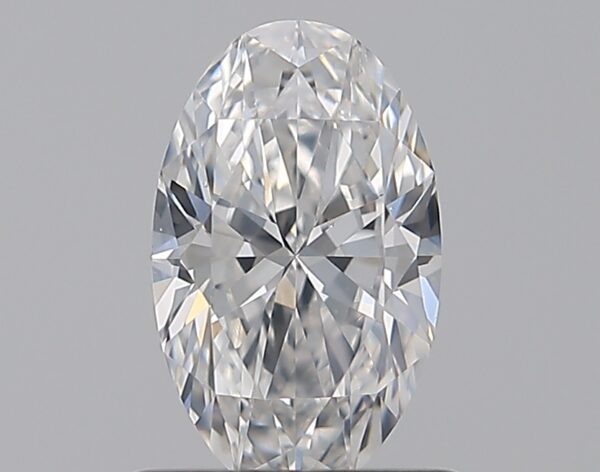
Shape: oval
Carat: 0.72
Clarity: SI1
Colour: E
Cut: EX
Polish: EX
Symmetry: VG
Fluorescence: N
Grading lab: GIA
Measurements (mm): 7.78 x 4.76 x 2.93